Zigbee

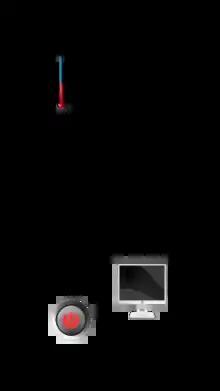
Zigbee high-level communication model

An application may consist of communicating objects which cooperate to carry out the desired tasks. Tasks will typically be largely local to each device, such as the control of each household appliance. The focus of Zigbee is to distribute work among many different devices which reside within individual Zigbee nodes which in turn form a network.